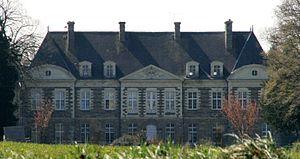
Chateau de Piré, commune de Piré-sur-Seiche, département d'Ille-et-Vilaine, France. 18ème siècle. Habité par les pères Spiritains de la Congrégation du Saint-Esprit.
La Famille de Rosnyvinen est une vieille famille aristocrate bretonne dont les ancêtres étaient seigneurs de Piré, du Plessis-Guériff, du Plessis-Bonenfant, de Rosnyvinen et de Kerancoat. Cette famille a donc des origines en Basse-Bretagne, et particulièrement dans le Léon, même si elle s'est par la suite implantée principalement au sud de Rennes en Haute-Bretagne. Elle possédait aussi la seigneurie de Beauregard en Saint-Méloir-des-Ondes. Aux XVIIIᵉ siècle et XIXᵉ siècle, les marquis Rosnivynen de Piré ont joué un rôle important dans l'histoire politique de la Bretagne.
Hippolyte-Marie-Guillaume de Rosnyvinen, comte Piré, né le 31 mars 1778 à Rennes en Ille-et-Vilaine et mort le 20 juillet 1850 à Paris, est un général français de la Révolution et de l’Empire.
Piré-sur-Seiche est une ancienne commune française rurale, située dans le département d'Ille-et-Vilaine en Région Bretagne. Depuis le 1ᵉʳ janvier 2012, elle fait partie du Pays de Châteaugiron Communauté.